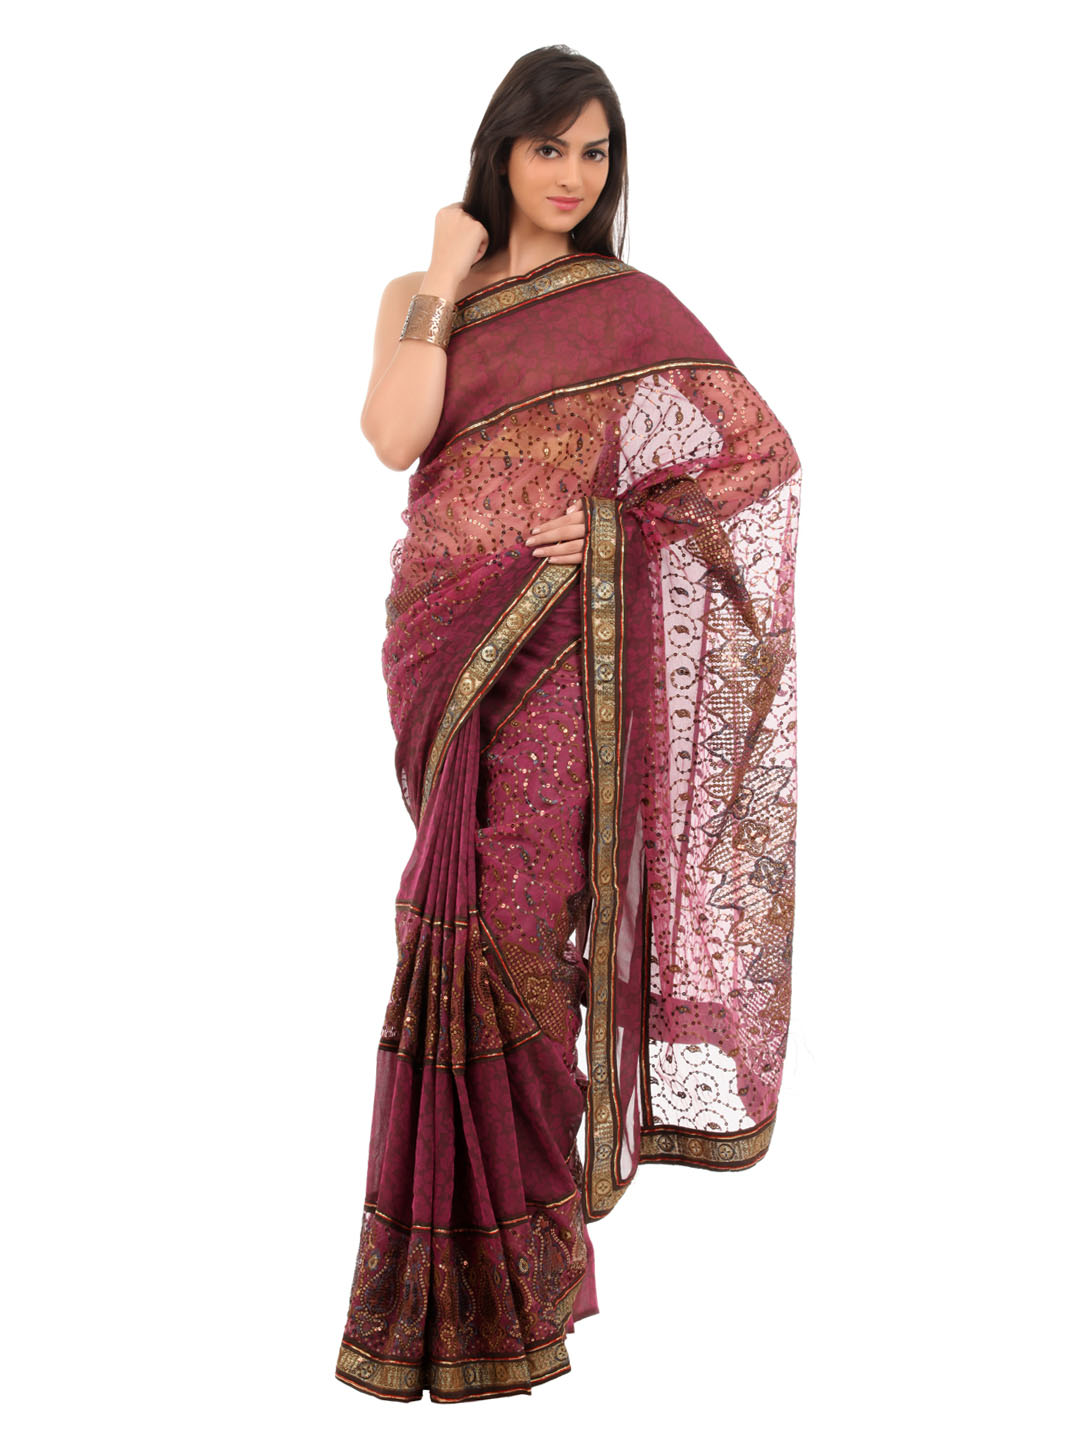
FNF Magenta & Gold Collection for Wedding Sari
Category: Apparel / Saree / Sarees
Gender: Women
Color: Magenta
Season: Fall 2012
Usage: Ethnic